Choc ice

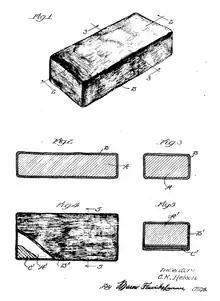
Nelson's drawing from his patent

Ice cream enrobed in chocolate was invented in the 1920s. Confectioner Harry Burt invented the chocolate-enrobed ice cream on a stick in 1920, and was granted a patent in 1923. In 1921, the Eskimo Pie chocolate bar was invented in Iowa by a pharmacy owner named Chris Nelson, who was inspired by a boy named Douglas Ressenden who could not decide between candy and ice cream; a patent was awarded in 1922, but invalidated in 1928. The Klondike bar was also invented in 1922.